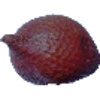
Label: Salak 1